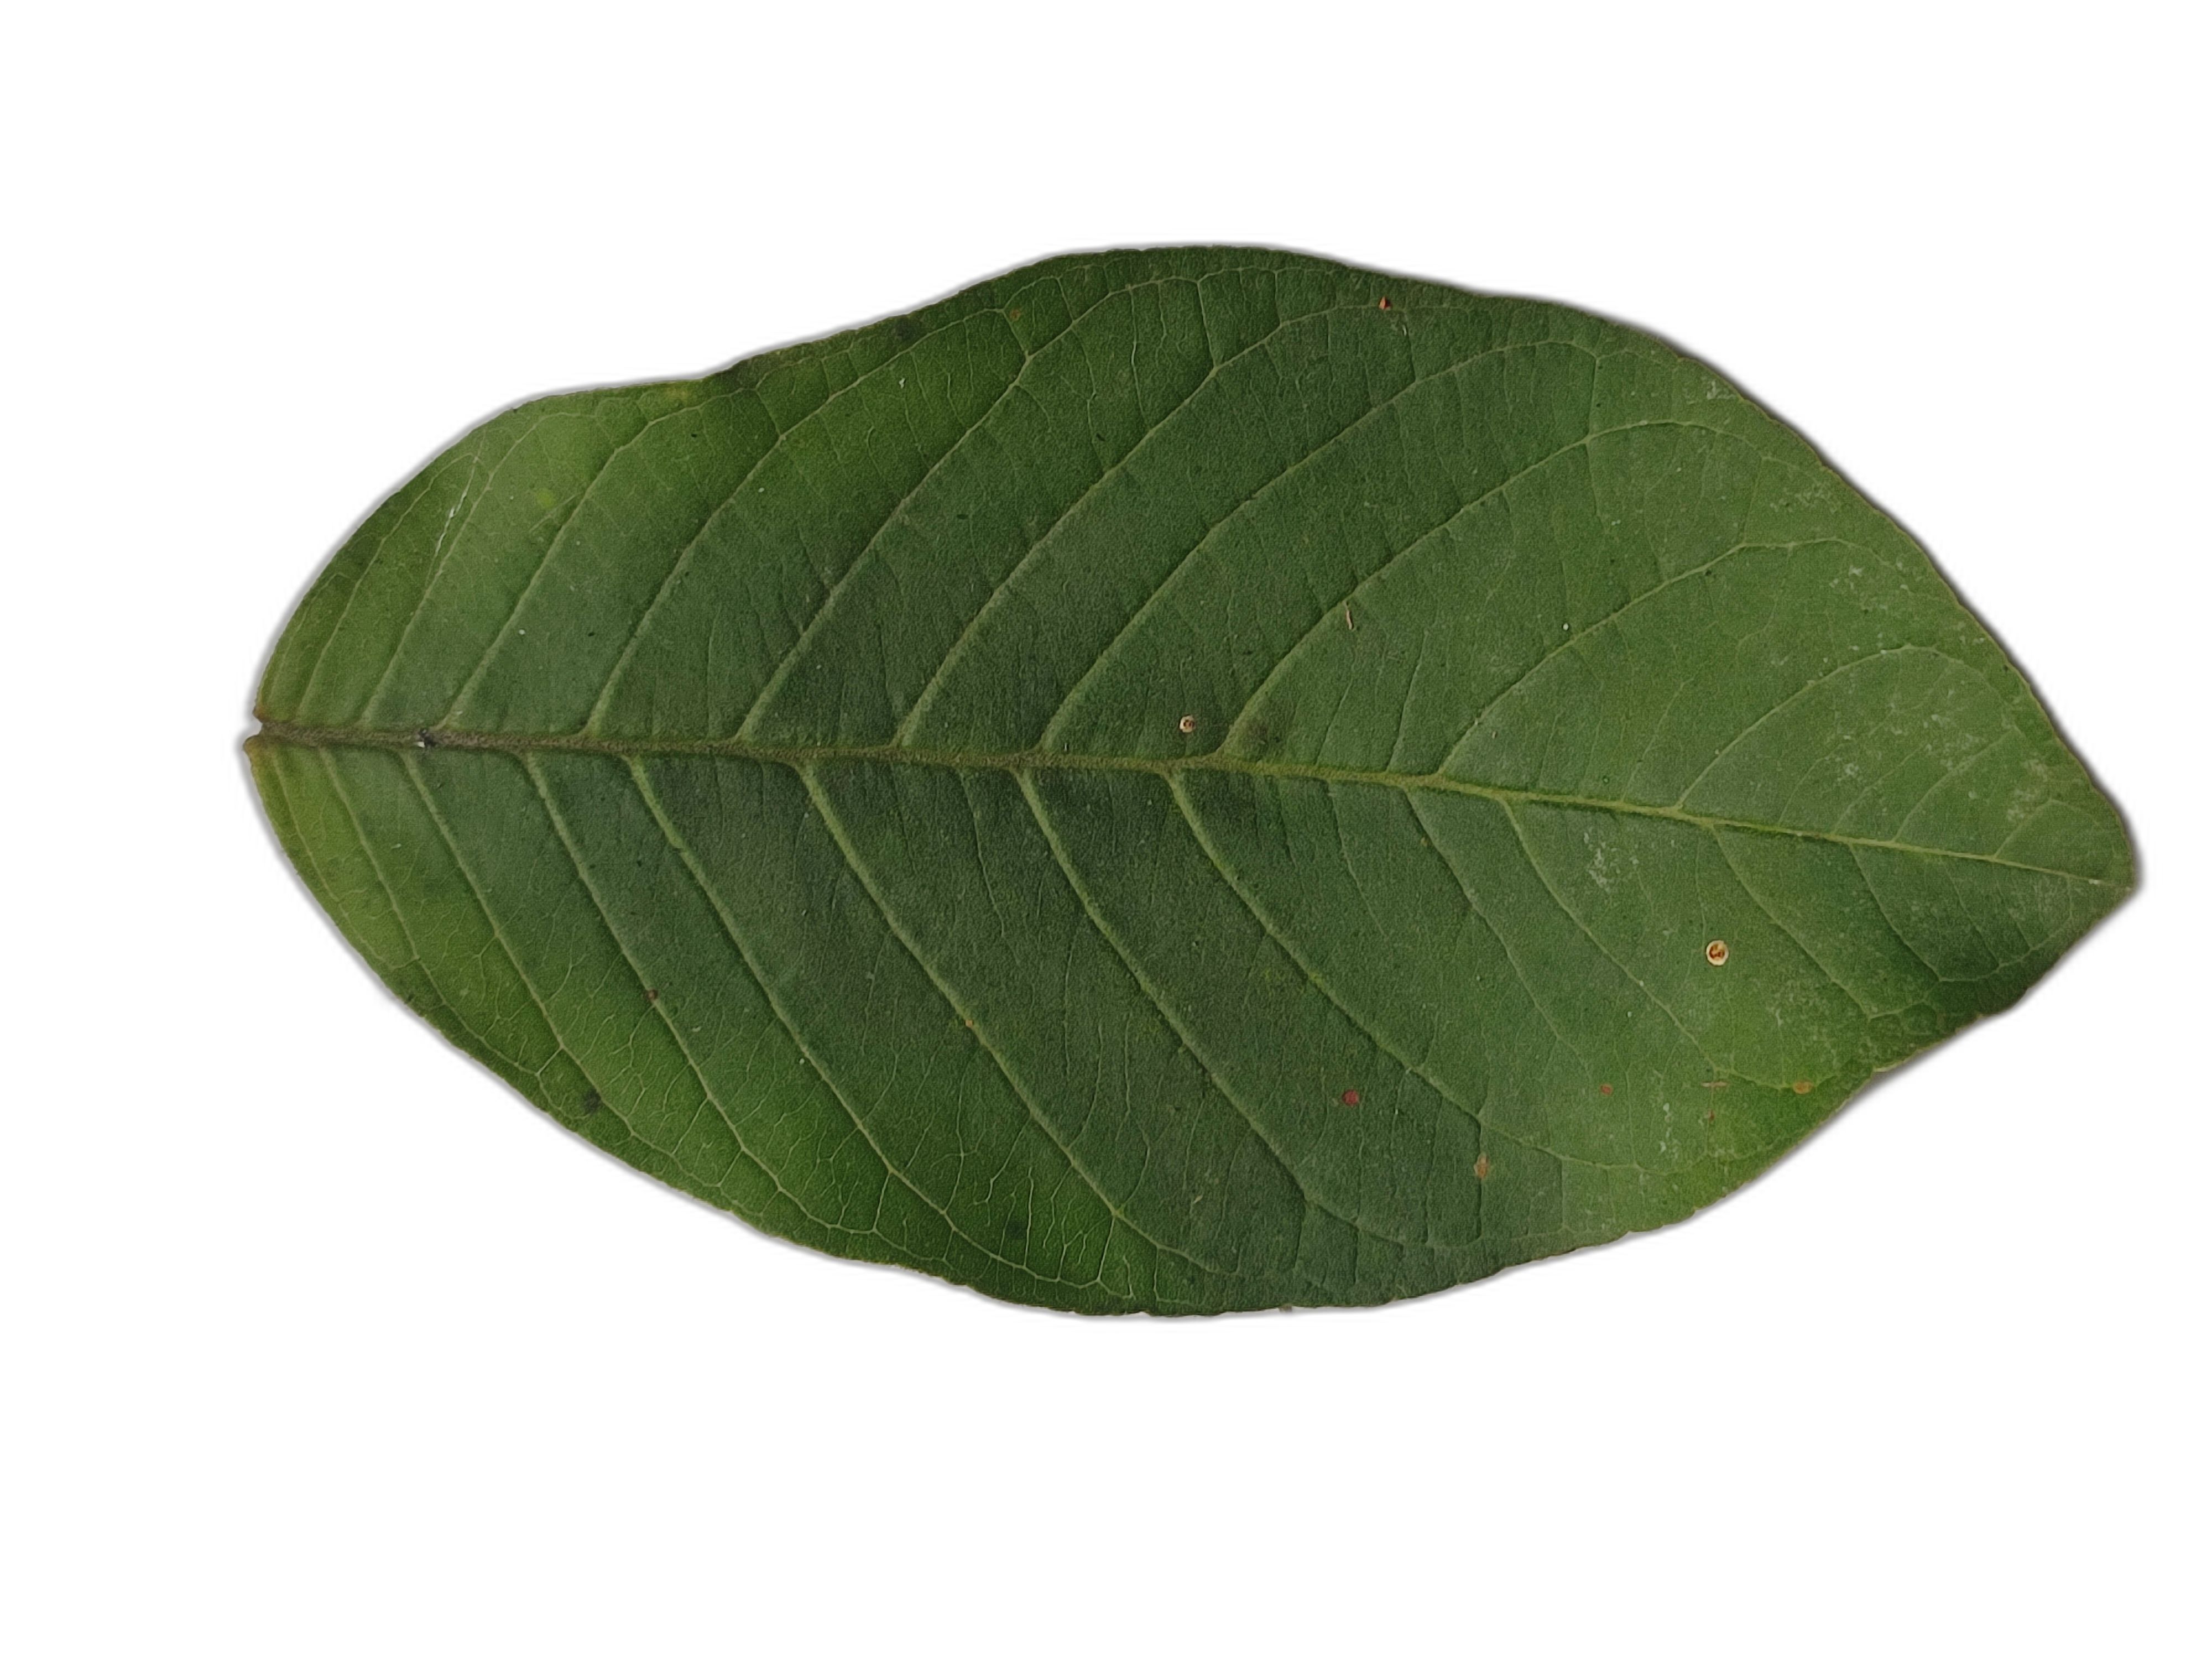
Plant part: leaf
Disease: Healthy